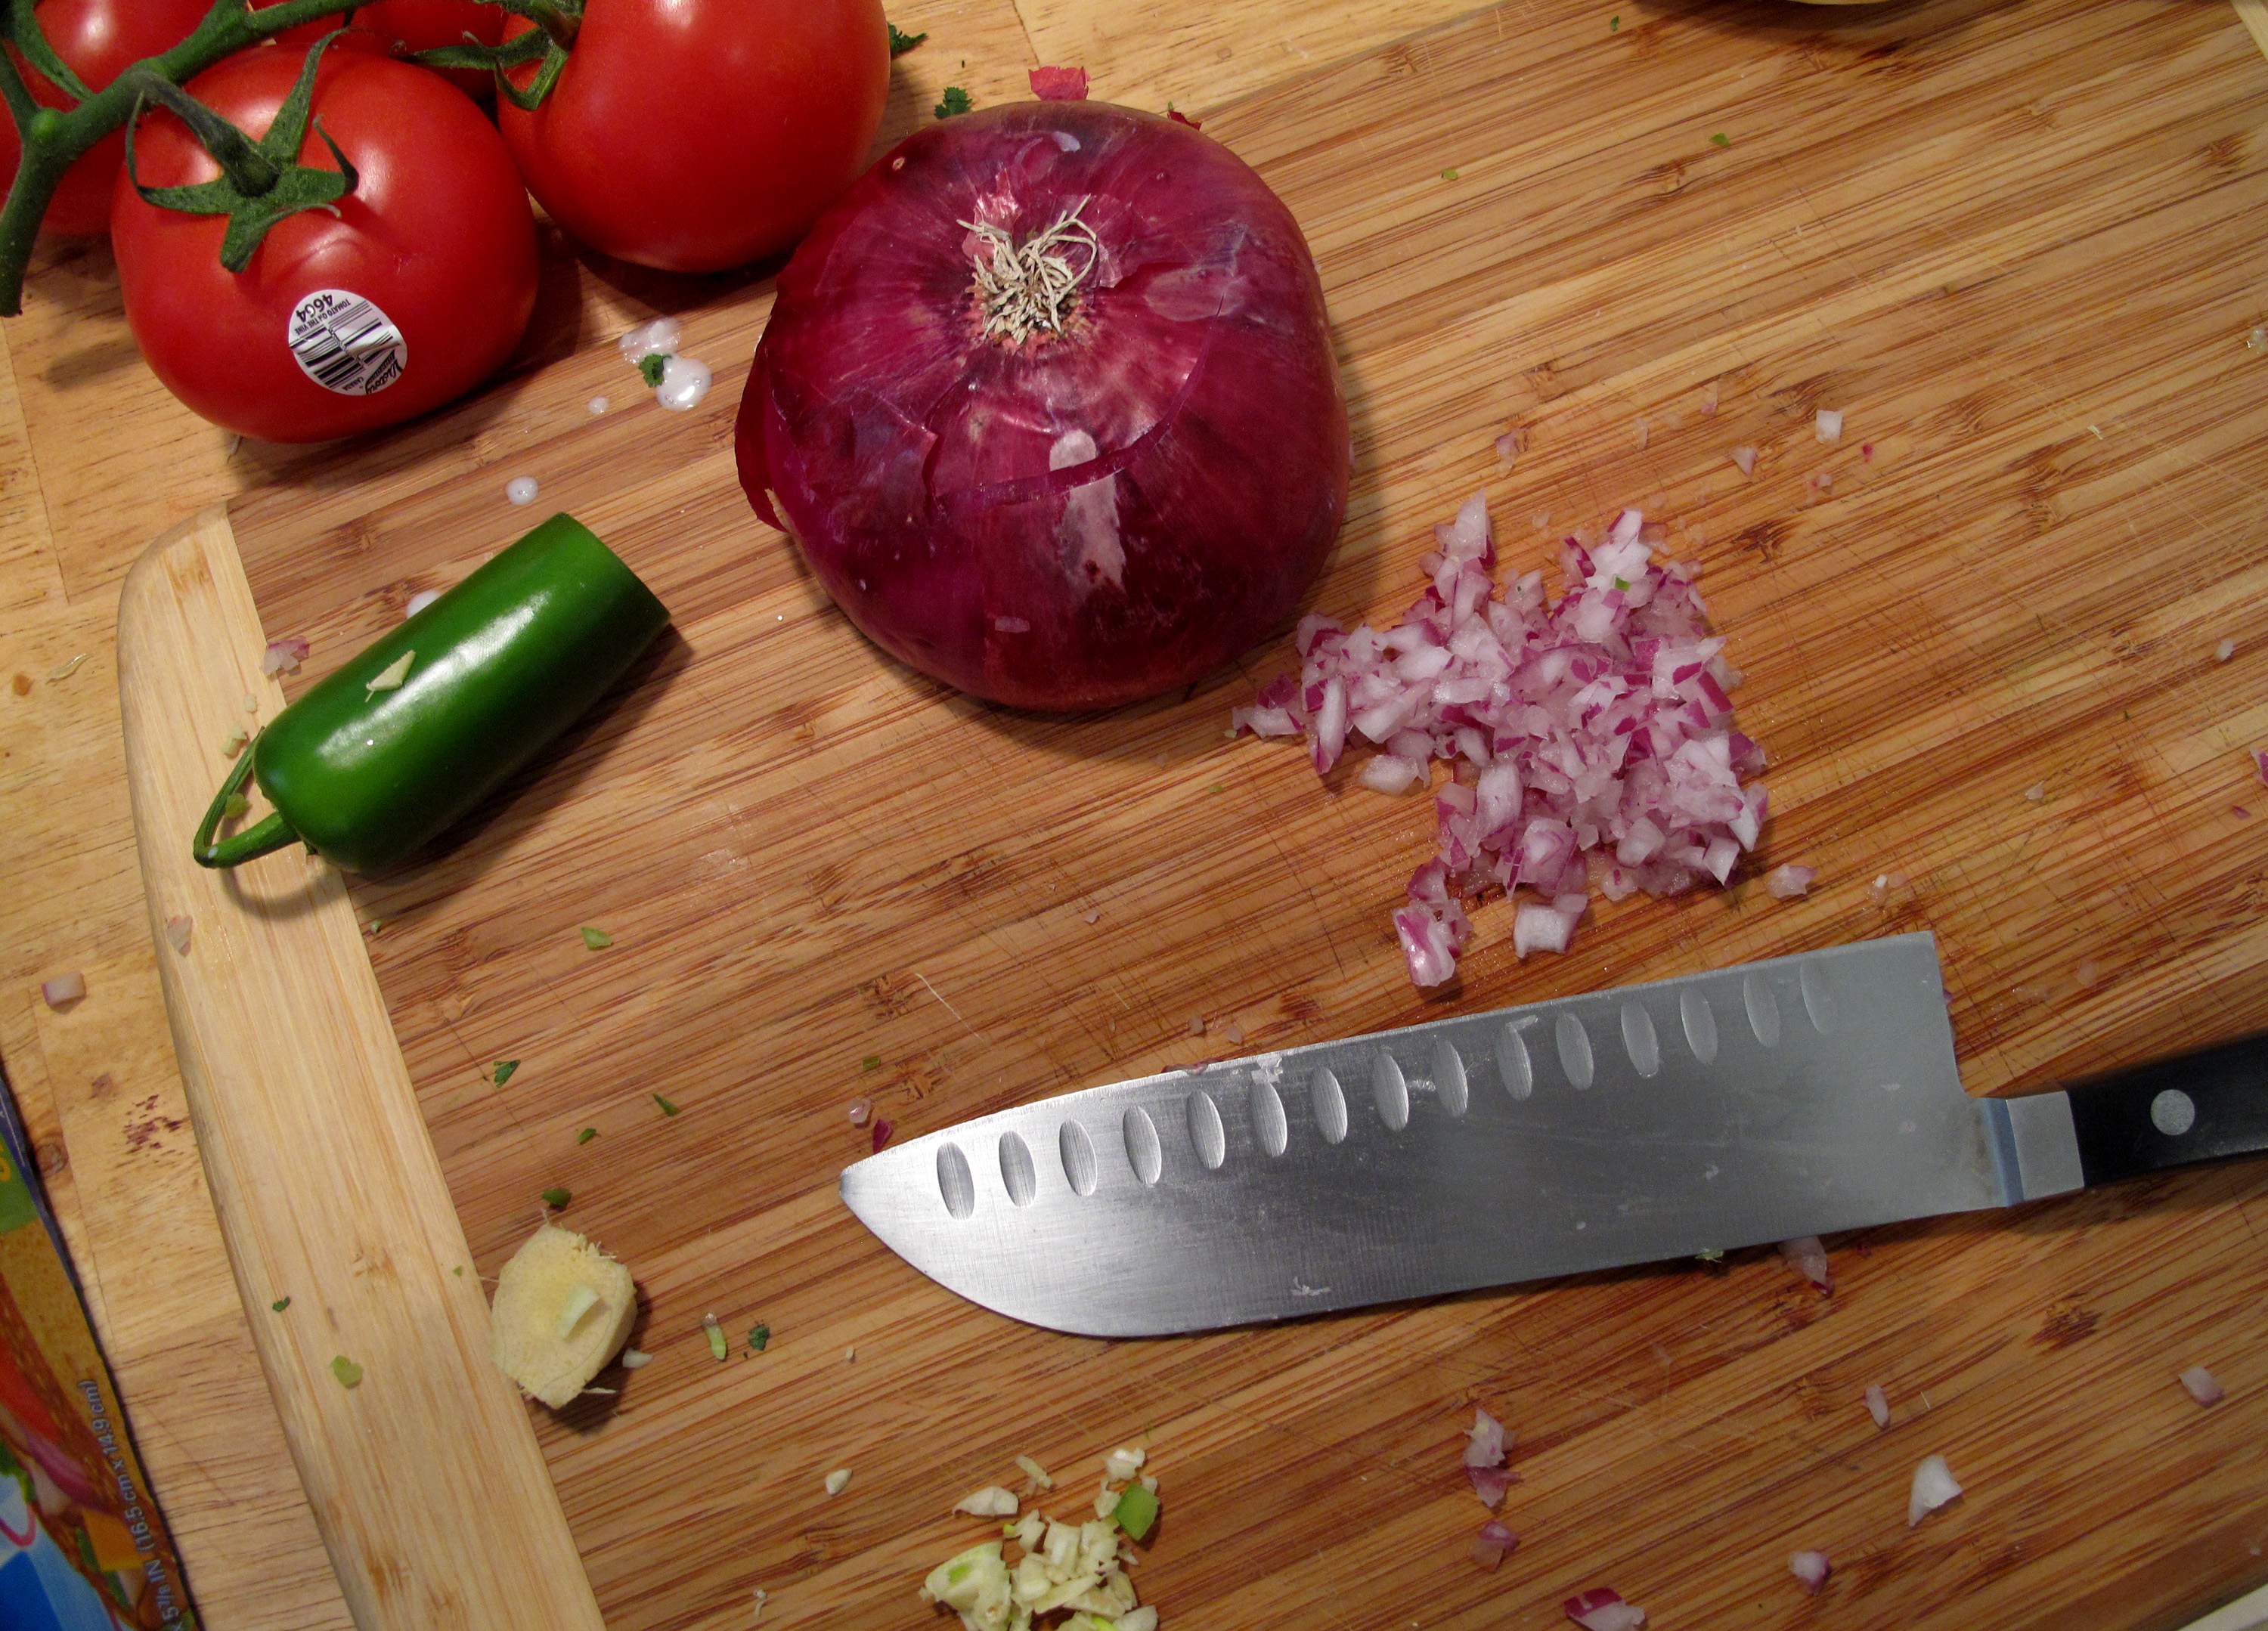
plant, food, produce, vegetable, kitchen, california, knife, dinner, down, veggies, 365, sacramento, cuttingboard, eats, flowering plant, land plant